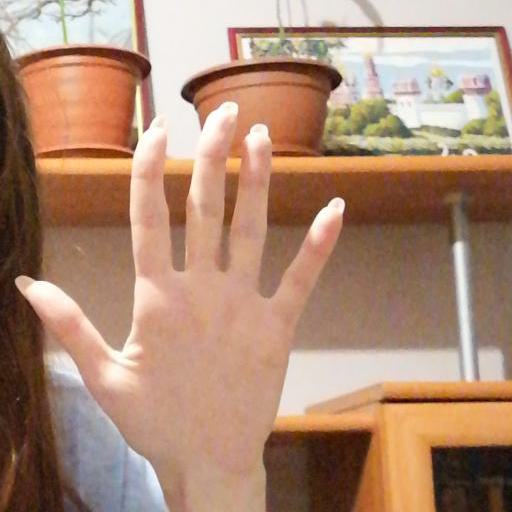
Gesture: palm